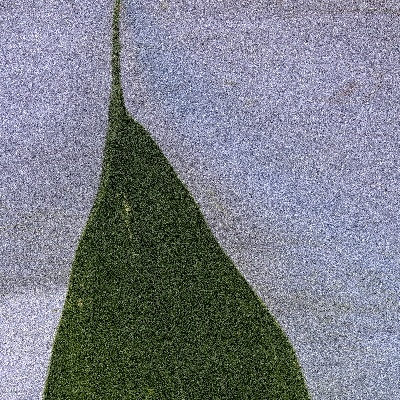
Label: Corn_(Maize)___Maize_Streak_Virus